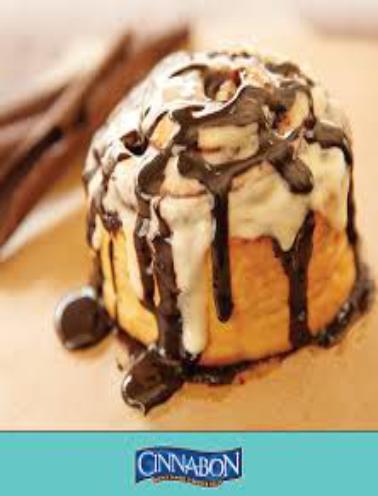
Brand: Cinnabon
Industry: Food